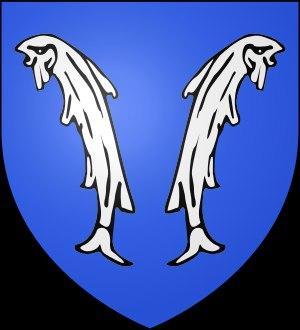
Roussy-le-Village est une commune française située dans le département de la Moselle, en région Grand Est.